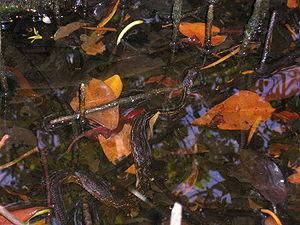
Nerodia clarkii est une espèce de serpents de la famille des Natricidae.